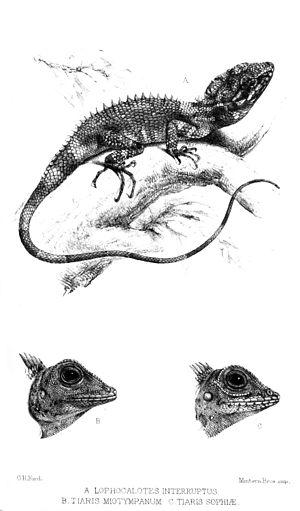
Gonocephalus sophiae est une espèce de sauriens de la famille des Agamidae.
Gonocephalus bellii est une espèce de sauriens de la famille des Agamidae.